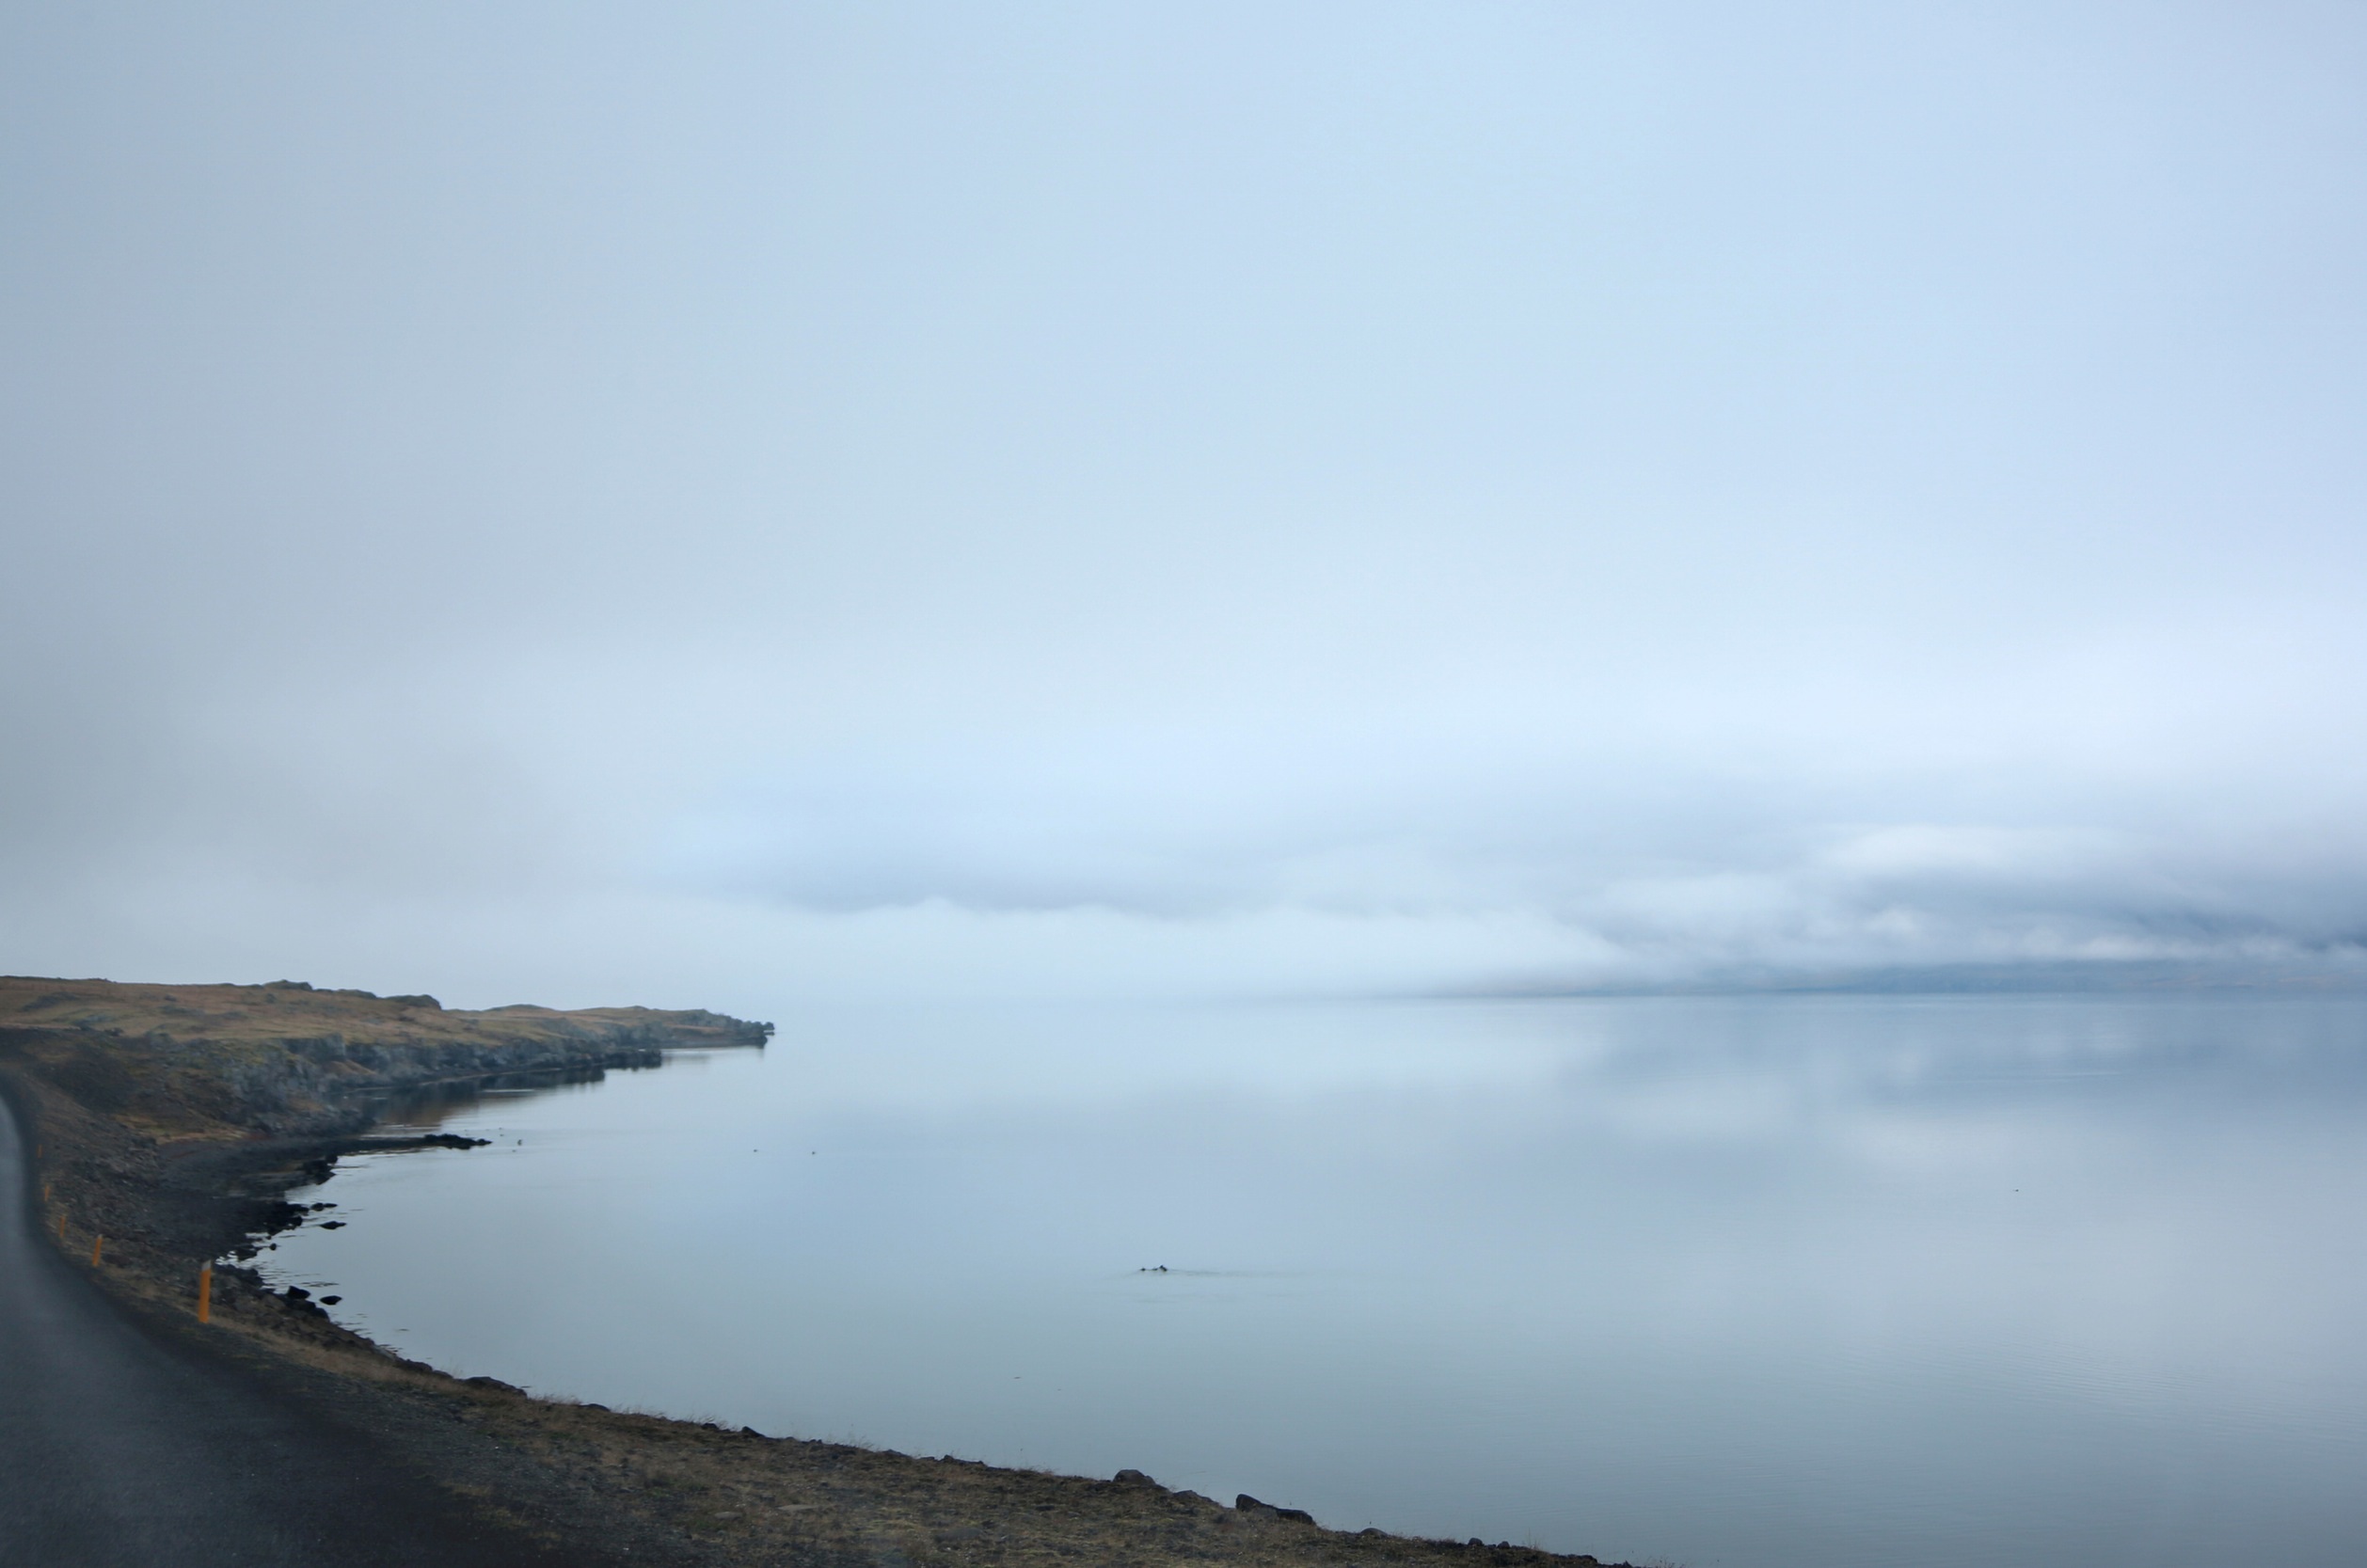
beach, sea, coast, water, ocean, horizon, mountain, cloud, sky, fog, mist, morning, rain, shore, wave, lake, coastline, cliff, reflection, tranquil, peaceful, weather, calm, bay, gray, rocky, reservoir, terrain, body of water, clouds, dull, loch, atmospheric, atmospheric phenomenon, atmosphere of earth